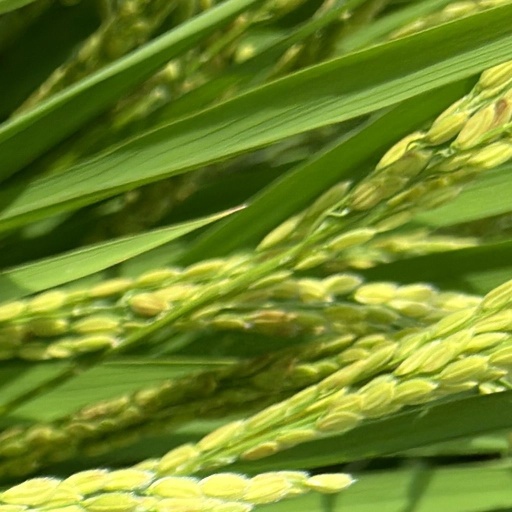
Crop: rice